Psionic Artifacts of Athas

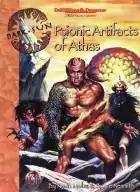

Psionic Artifacts of Athas is an accessory for the 2nd edition of the "Advanced Dungeons & Dragons" fantasy role-playing game, published in 1996.